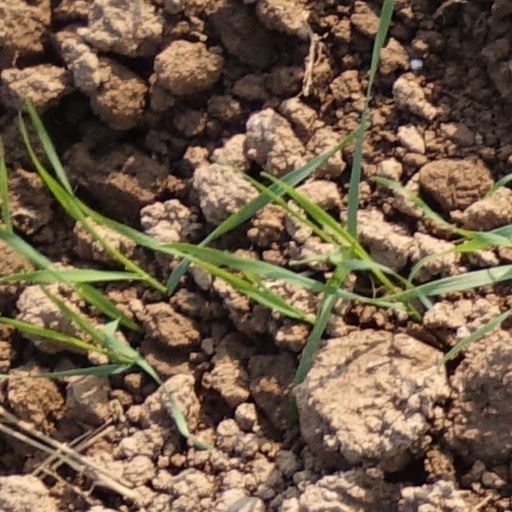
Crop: wheat